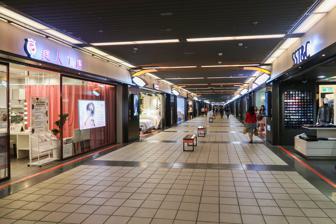
Building: East Metro Mall
Country: Taiwan
Year built: 2002
Shopping mall in Taipei, Taiwan East Metro Mall 東區地下街 Location Da'an District, Taipei , Taiwan Coordinates 25°02′30″N 121°32′57″E / 25.041773251496824°N 121.54924843989555°E / 25.041773251496824; 121.54924843989555 Opening date July 19th, 2002 Total retail floor area 10,446 m 2 (112,440 sq ft) Public transit access Zhongxiao Dunhua metro station , Zhongxiao Fuxing metro station East Metro Mall ( Chinese : 東區地下街 ; pinyin : Dōngqū Dìxiàjiē ) is a shopping center located in Da'an District, Taipei , Taiwan . It is the first underground mall in the Eastern District of Taipei , connecting Zhongxiao Dunhua metro station and Zhongxiao Fuxing metro station . History East Metro Mall officially started operation on July 19, 2002. Structure The East Metro Mall is located under Zhongxiao East Road , starting from the east of Zhongxiao Fuxing metro station in the west, and reaching the east of Zhongxiao Dunhua metro station in the east. The floor area on the west of the mall is equal to the subterranean floor of Zhongxiao Fuxing metro station, and the floor area on the east is slightly higher than the underground of Zhongxiao Dunhua metro station. The total length is 725 m (2,379 ft), the floor area is 10,446 m 2 (112,440 sq ft), and the maximum capacity of occupants is 4,047. There are 17 entrances and exits in the underground mall, among which exits 1-8 are the entrances and exits of Zhongxiao Dunhua metro station; the west side is connected with Zhongxiao Fuxing metro station by a long corridor. Gallery Interior Plaza 5 Plaza 7 Food Hall Entrance from Zhongxiao Fuxing metro station Exit 14 See also Zhongshan Metro Mall Taipei City Mall Station Front Metro Mall List of shopping malls in Taipei References